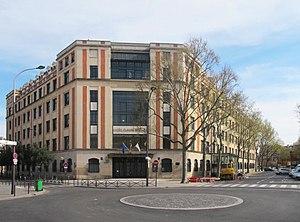
Façade du lycée Claude-Bernard.
L'avenue du Parc-des-Princes est une voie du 16ᵉ arrondissement de Paris, en France.
Gustave Umbdenstock, né à Colmar le 24 décembre 1866 et mort à Paris le 16 novembre 1940, est un architecte français.
Le lycée Claude-Bernard est un établissement public local d’enseignement français ouvert en 1938, regroupant un collège et un lycée. Il est situé 1, avenue du Parc-des-Princes à Paris, dans le 16ᵉ arrondissement et porte le nom du médecin français Claude Bernard.